Arnold Goodman, Baron Goodman

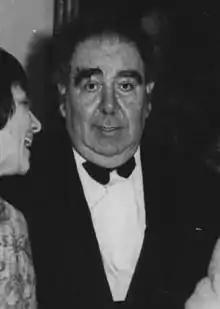
Lord Goodman, 1974

Arnold Abraham Goodman, Baron Goodman, CH (21 August 191312 May 1995) was a British lawyer and political advisor.